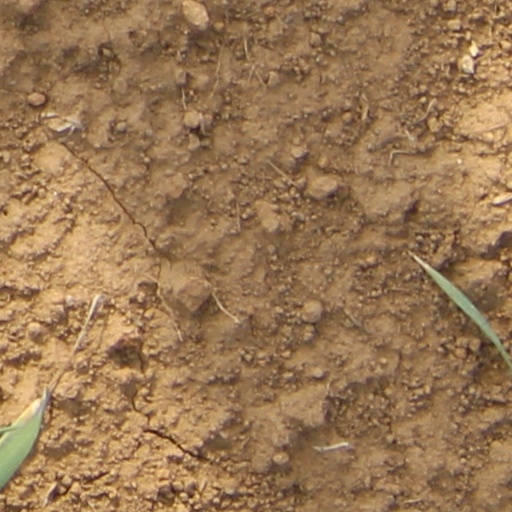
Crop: wheat